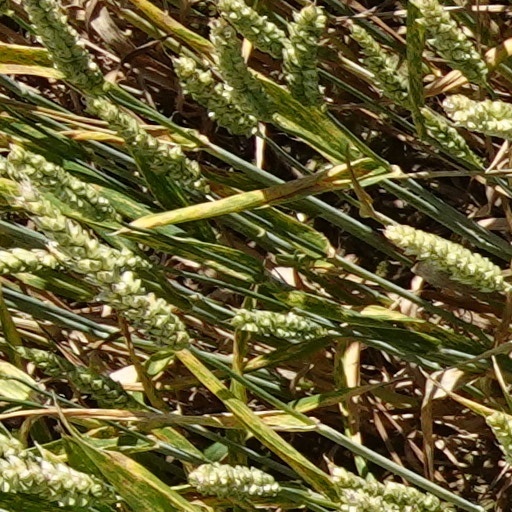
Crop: wheat